Harikatha

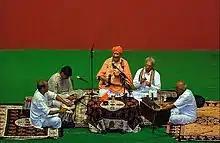
Bhadragiri Achyuta Das performing Harikathe in Kannada.

Harikatha (Kannada: ಹರಿಕಥೆ : "Harikathe"; Telugu: హరికథ : "Harikatha;" Marathi: हरीपाठ ": Haripatha"), also known as Harikatha Kaalakshepam in Telugu, Tamil and Malayalam, is a form of Hindu traditional discourse in which the storyteller explores a traditional theme, usually the life of a saint or a story from an Indian epic. The person telling the story through songs, music and narration is called a "Haridasa".